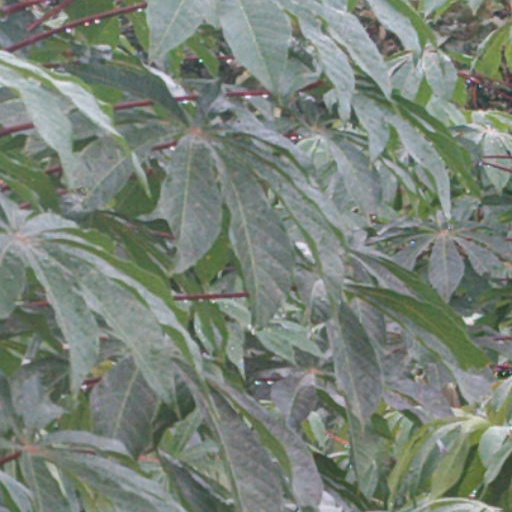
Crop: cassava